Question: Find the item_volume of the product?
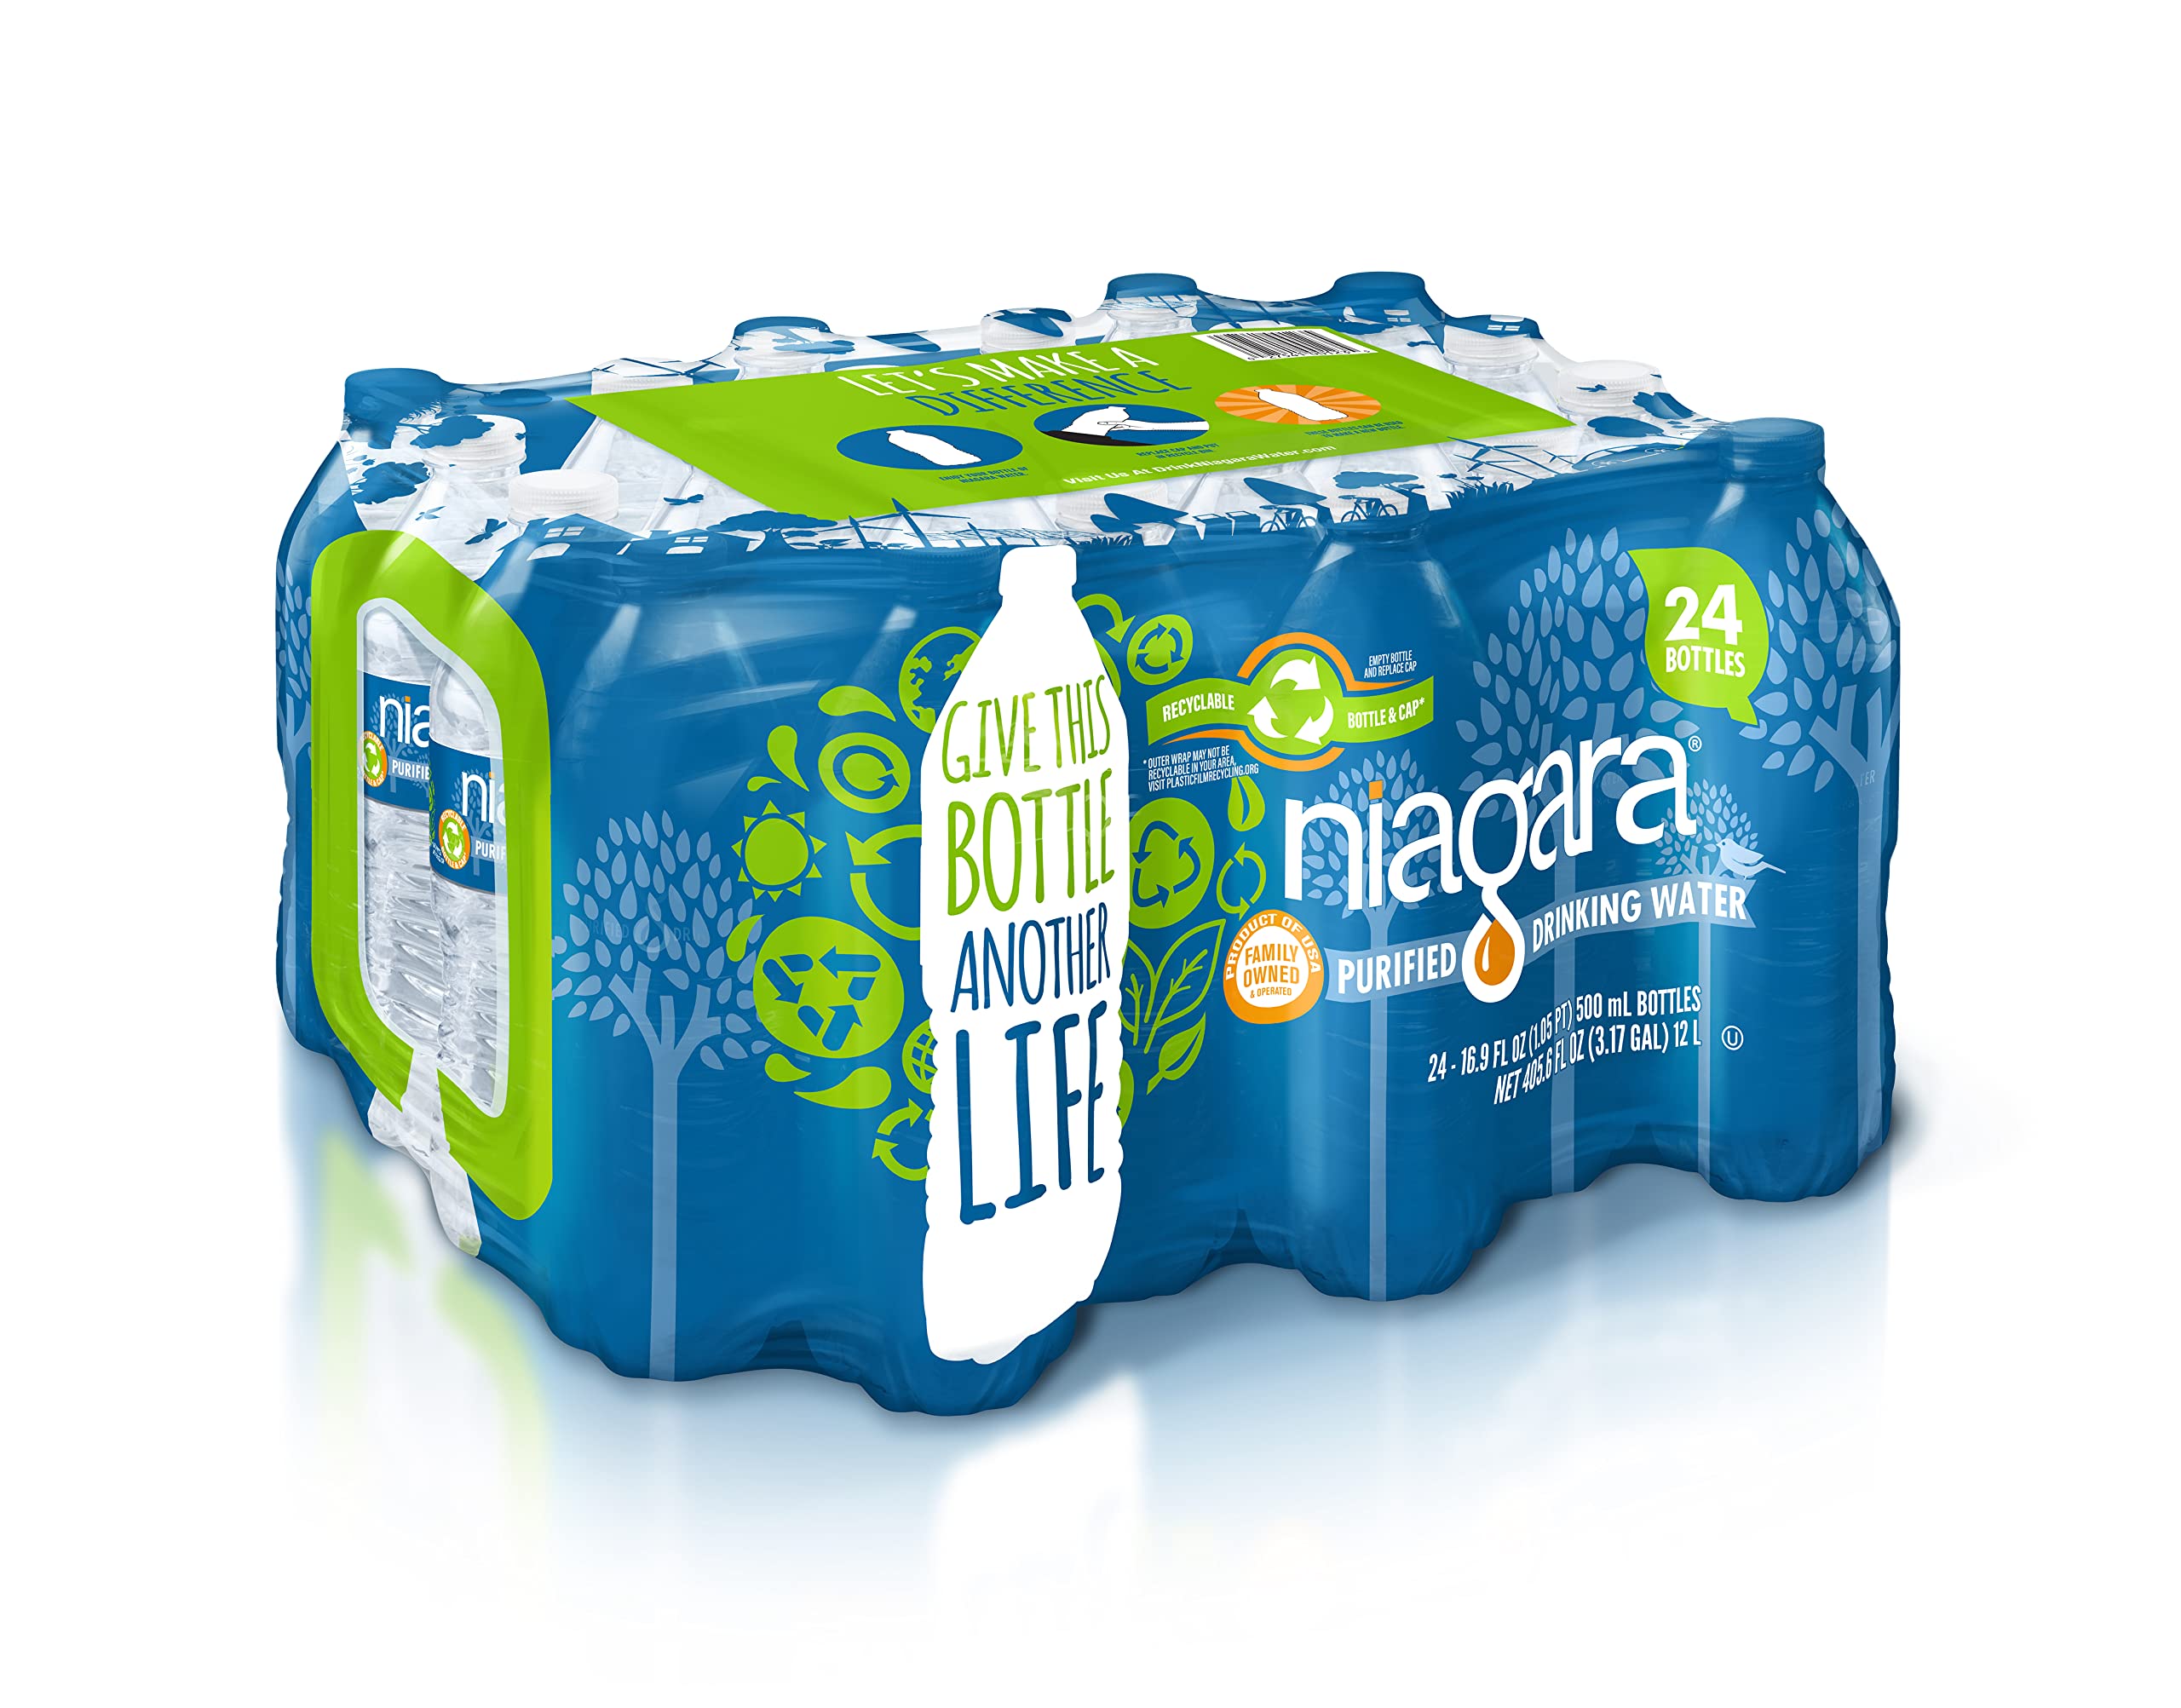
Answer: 16.9 fluid ounce